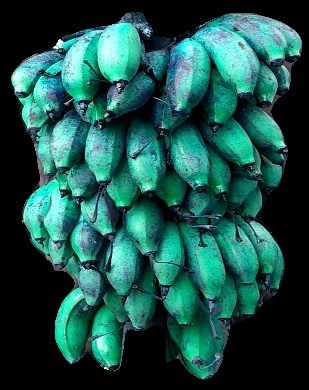
Variety: rasbale
Grade: grade3